Marquette University

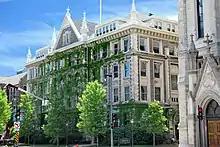
Johnston Hall, the oldest academic building at Marquette

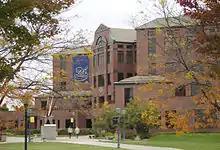
Alumni Memorial Union

Graduate programs in the liberal arts and sciences, for which planning had begun in the preceding decade, were officially opened in the 1970s. In 1977, the university celebrated the victory of their men's basketball team over the University of North Carolina to win the NCAA Championship title.